Ralang Road

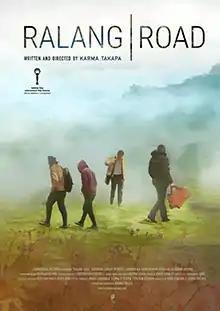
Poster

The film was screened at the Karlovy Vary International Film Festival and was notably the first Indian film to be screened in the competition section for thirteen years. Apart from two actors, the cast features locals from Sikkim. The film was shown at the Mumbai Film Festival on 12 October 2017 and various other festivals including the Fajr International Film Festival, the Chicago South Asian Film Festival and the Dharamshala International Film Festival.